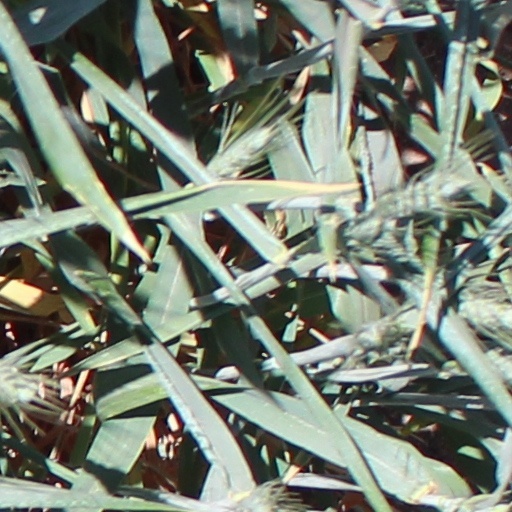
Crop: wheat